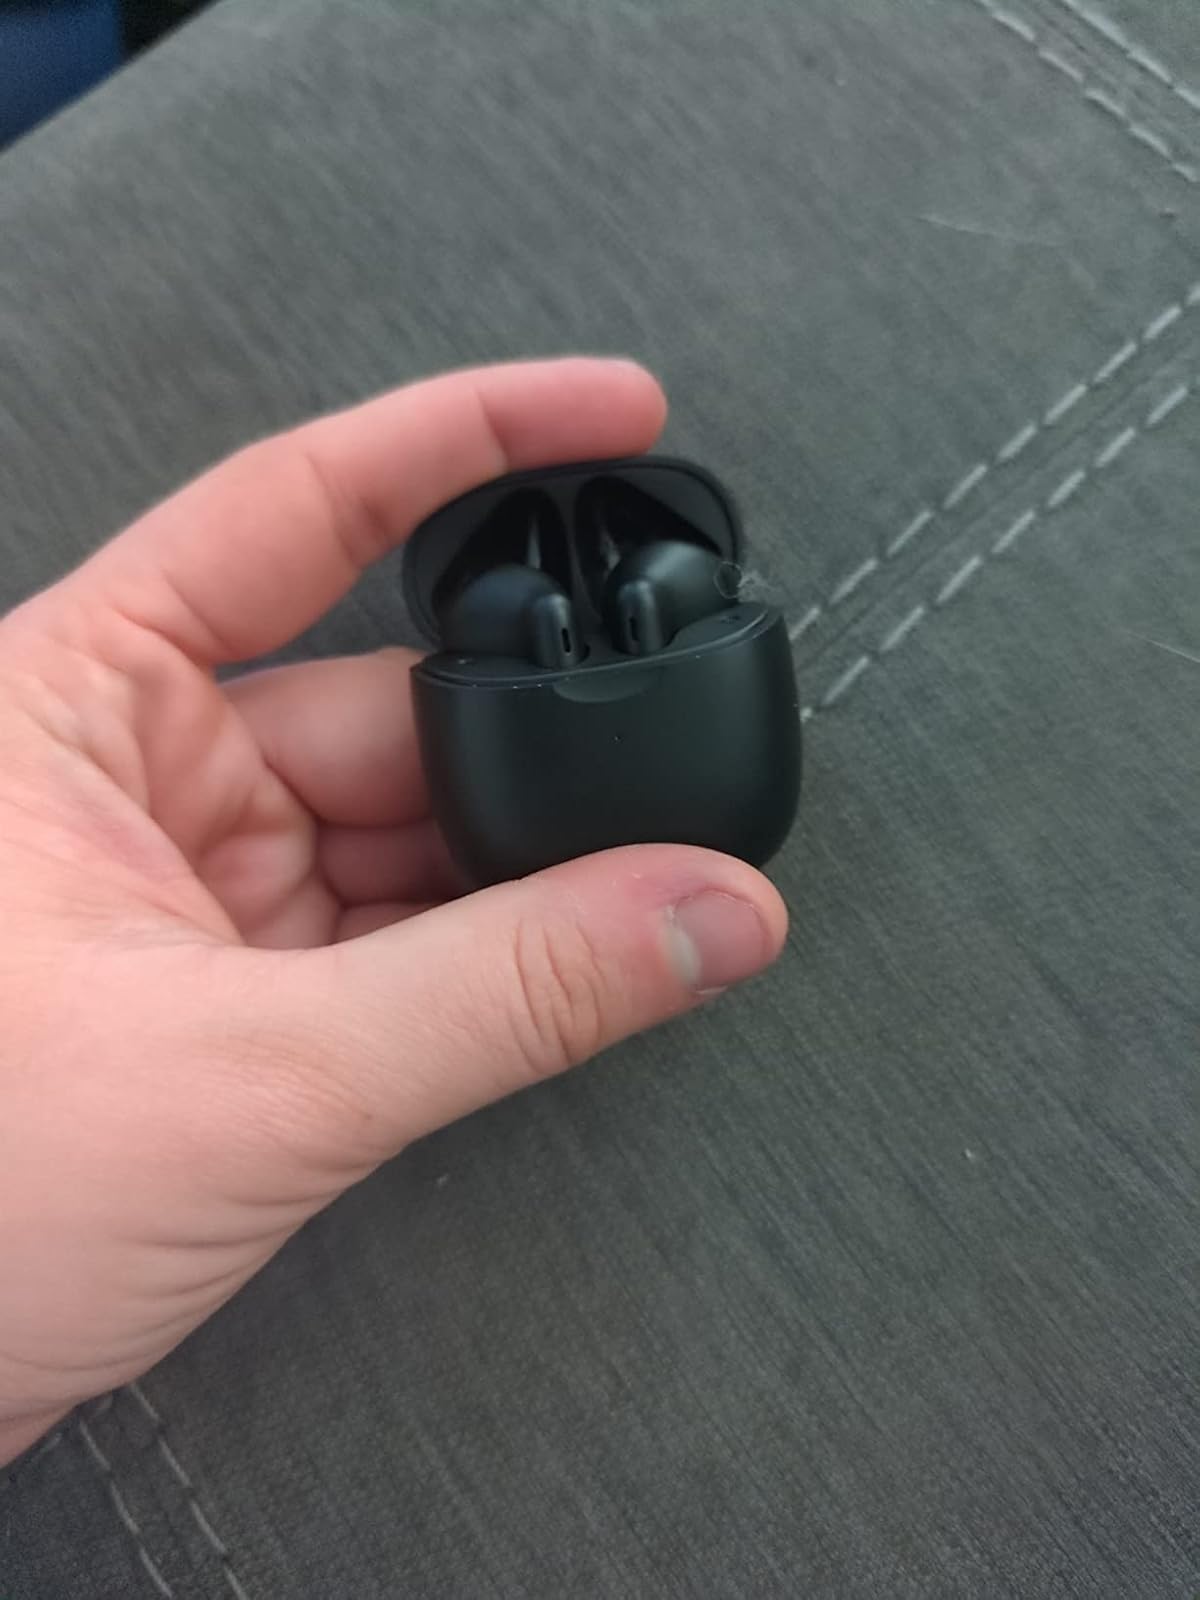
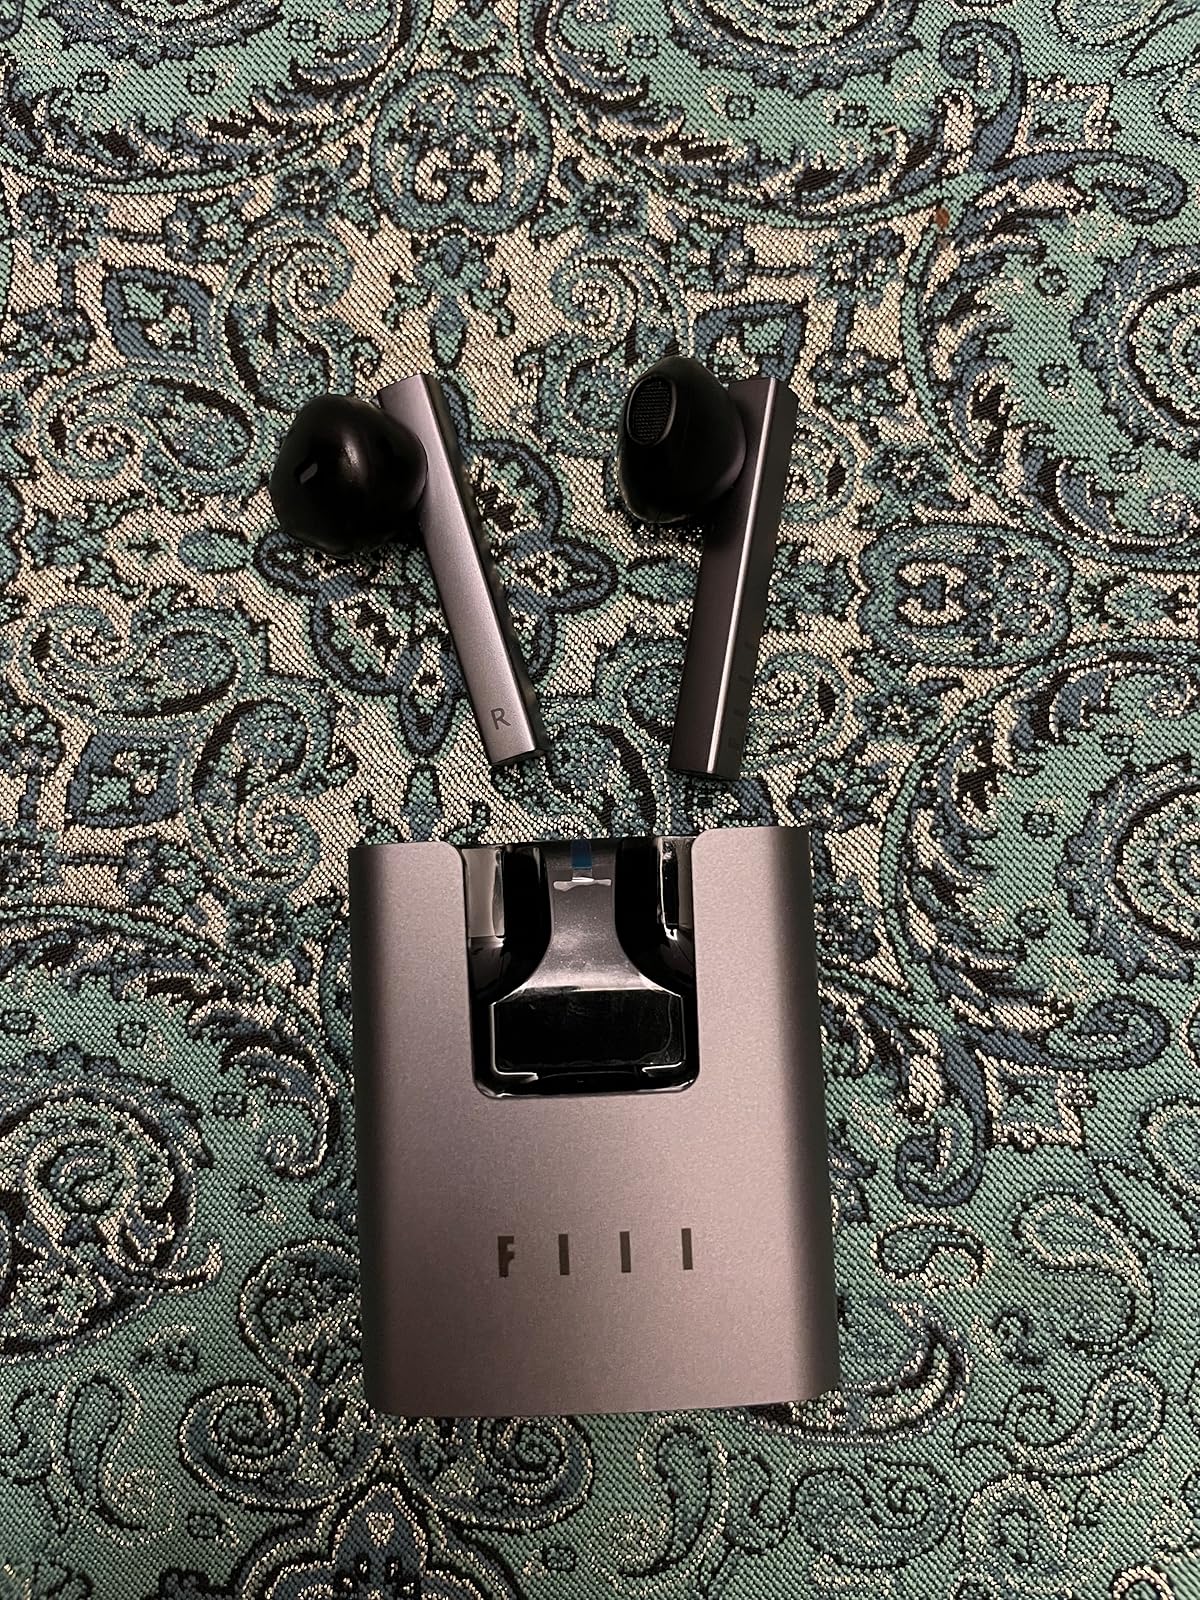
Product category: earbuds
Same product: no